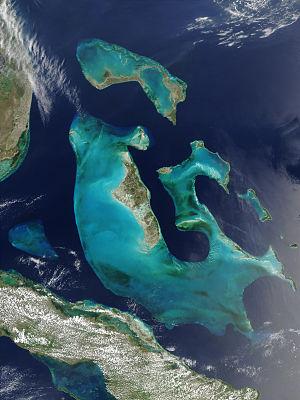
Une plateforme carbonatée est une structure géologique formée par la sédimentation de calcaire d'origine organique, que l'organisme vivant soit sessile ou non. Ces structures ont des dimensions de l'ordre du kilomètre ; les plus grandes atteignent plusieurs milliers de kilomètres de longueur, plusieurs centaines de milliers de kilomètres carrés et plusieurs kilomètres d'épaisseur. Les plus grandes plateformes carbonatées actuelles sont représentées par les bancs des Bahamas, les récifs autour de la péninsule du Yucatán ou ceux au sud de la Floride, la Grande barrière de corail, les lagons de Nouvelle-Calédonie ou encore les Maldives.